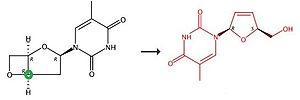
Mécanisme retrouvé grâce au site scifinder. La liaison entre le carbone entouré en vert et l'oxygène va se rompre.
La stavudine est un médicament antirétroviral, c'est un inhibiteur nucléosidique de la transcriptase inverse. Cette molécule est commercialisée sous le nom « Zerit ».